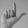
ASL letter: L